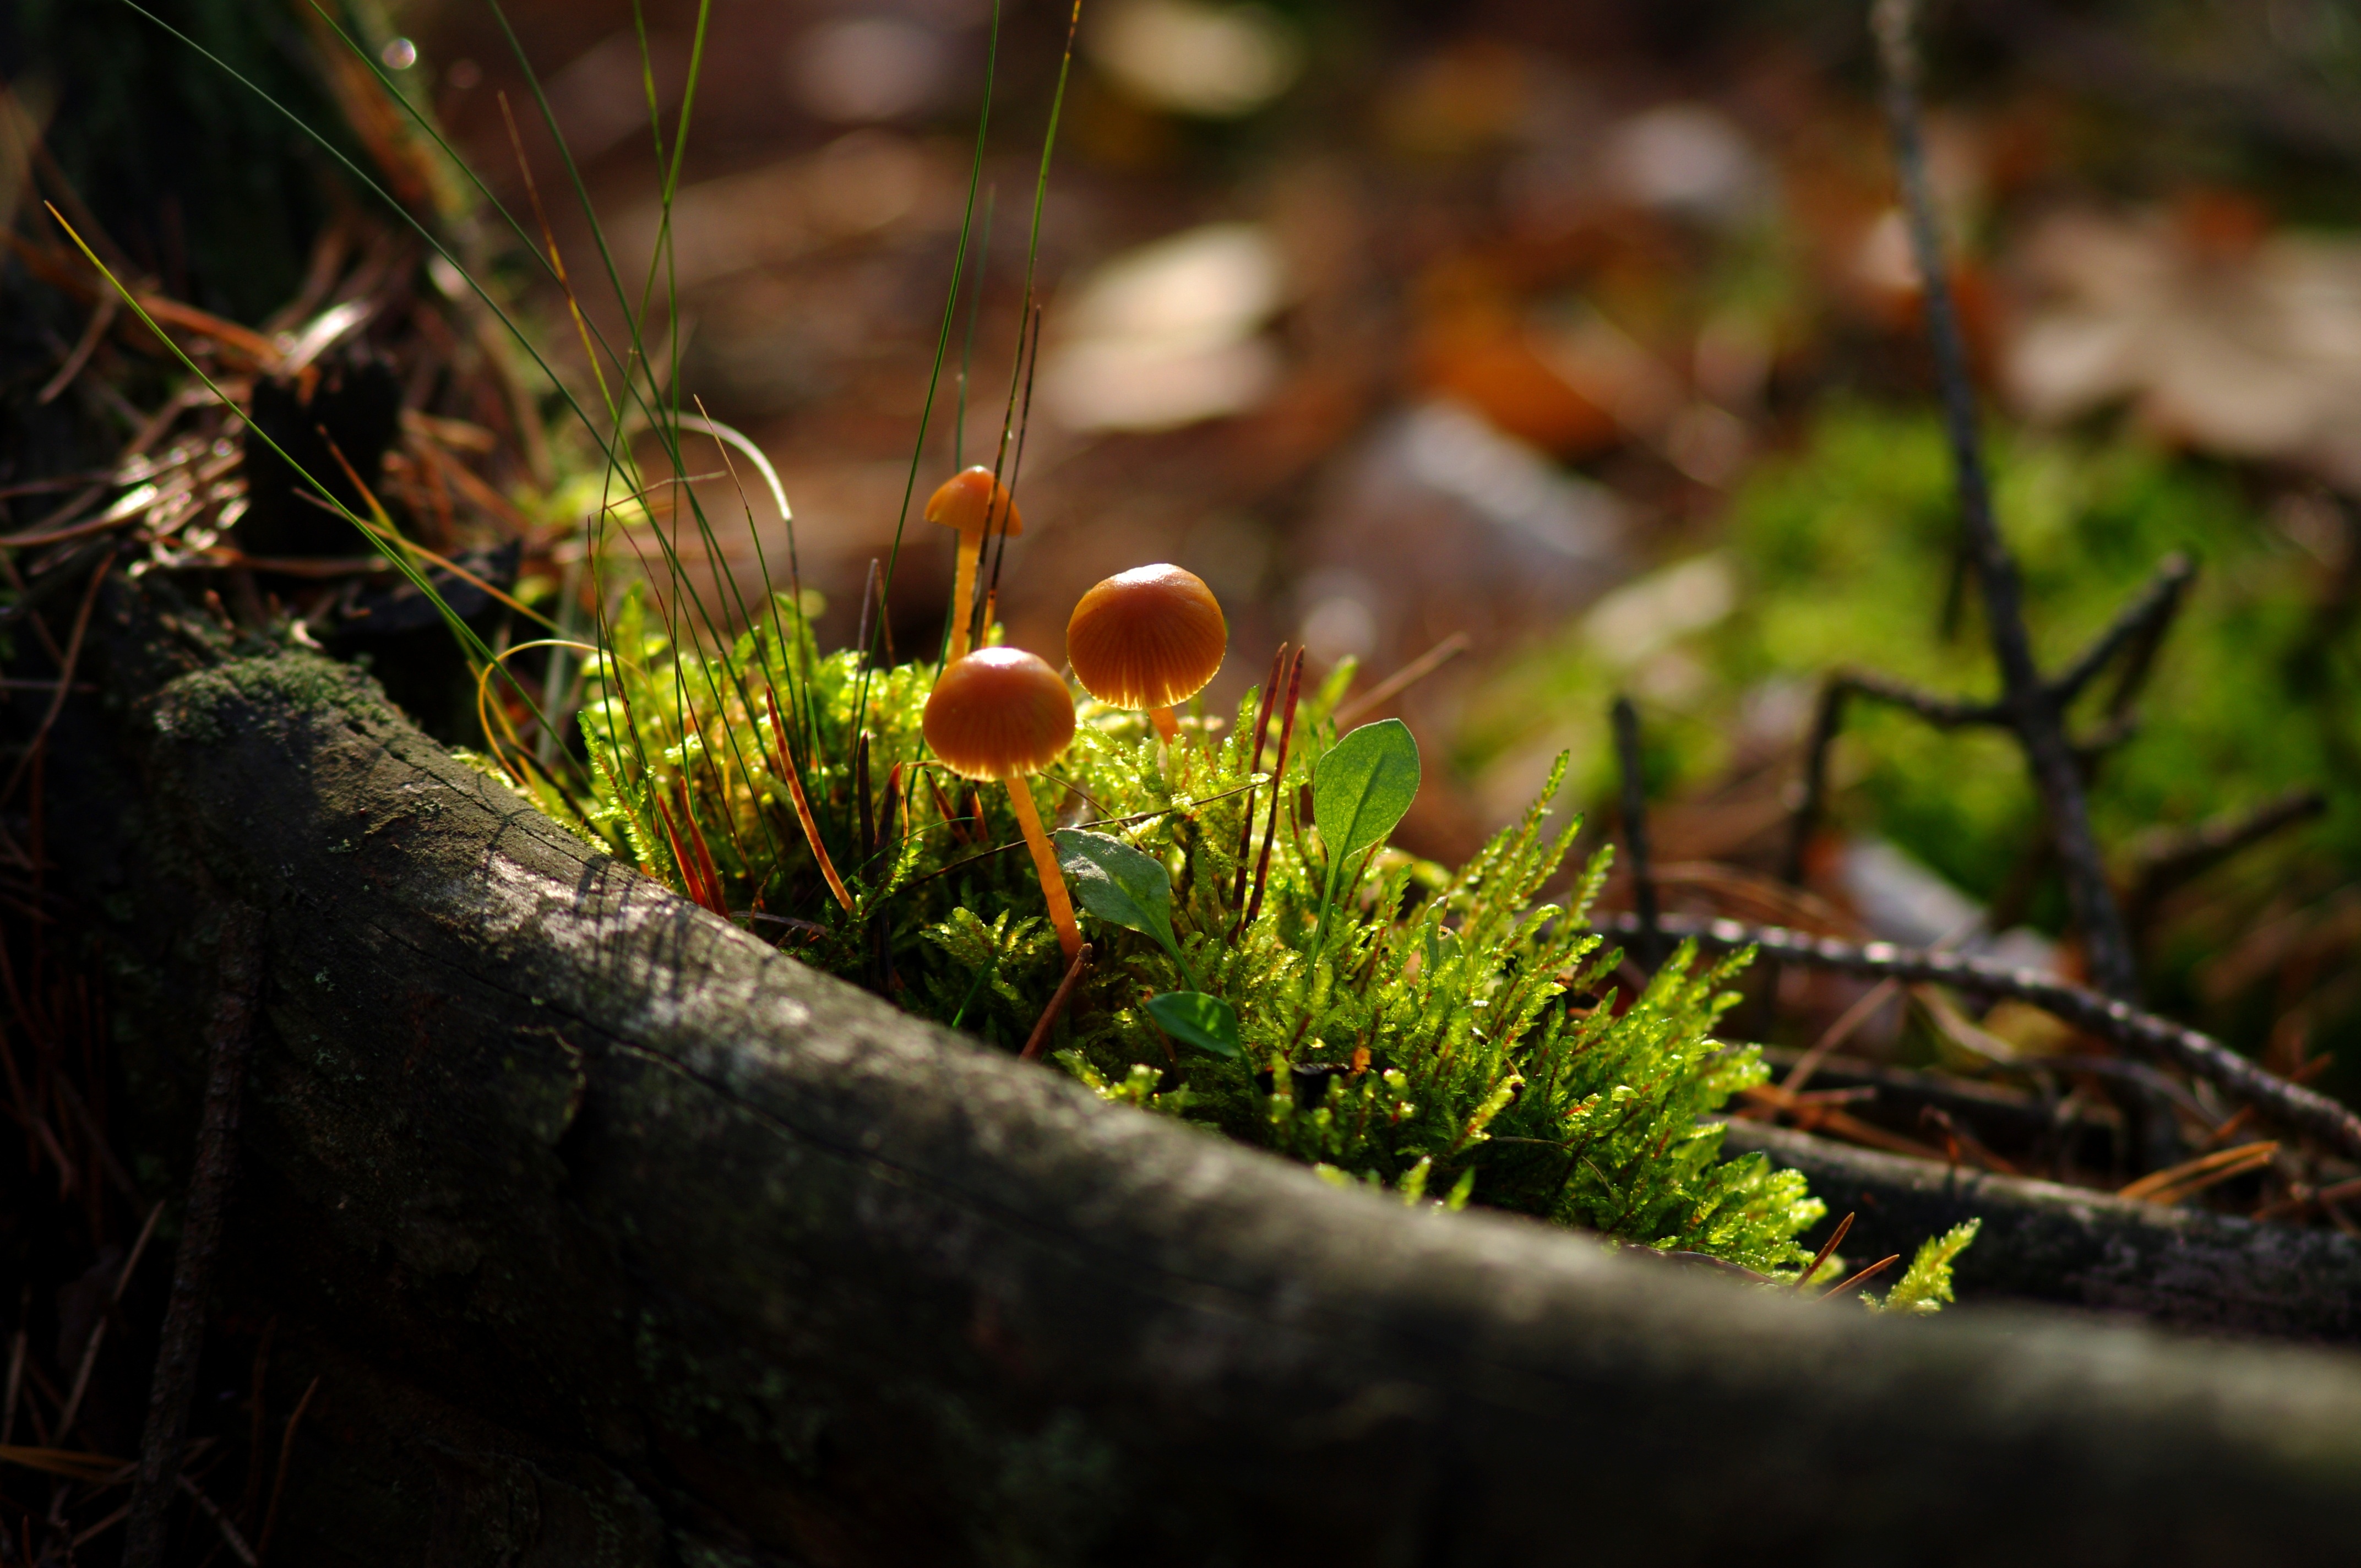
tree, nature, forest, grass, branch, plant, sunlight, leaf, flower, moss, green, jungle, autumn, soil, botany, mushroom, flora, season, fungus, mushrooms, litter, fleece, woodland, habitat, autumn gold, macro photography, non vascular land plant